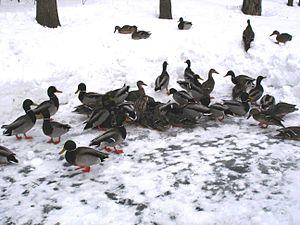
Photo d'un regroupement de canards colverts en hiver
Deux-Montagnes est une ville située dans la MRC de Deux-Montagnes, dans la région administrative des Laurentides, au Québec, au Canada. Elle est située à environ 35 km à l'ouest de la métropole montréalaise.